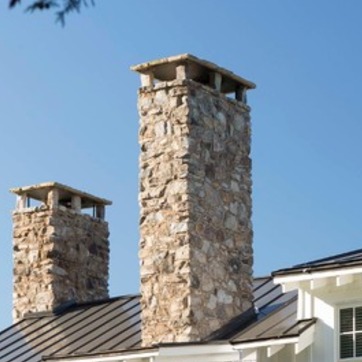
Material: stone